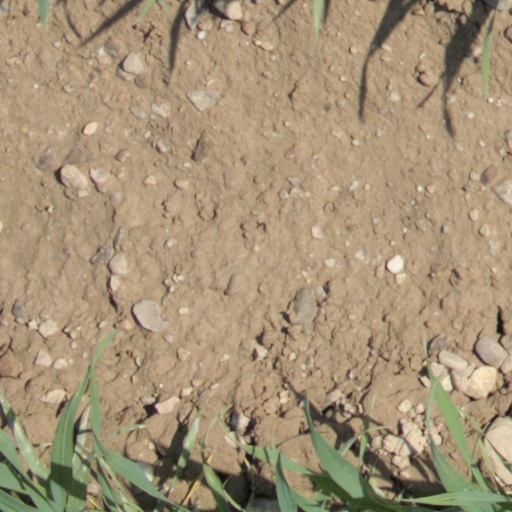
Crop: wheat